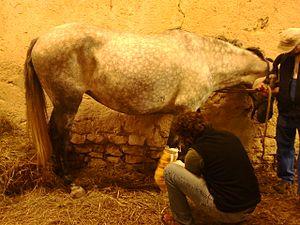
Soins vétérinaires de l'antérieur droit d'une jument lusitanienne de 7 ans.
La médecine équine est une branche de la médecine vétérinaire, spécialisée dans les chevaux.